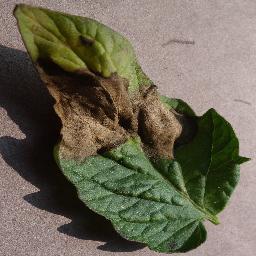
Label: Tomato___Late_blight